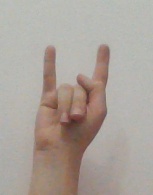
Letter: la